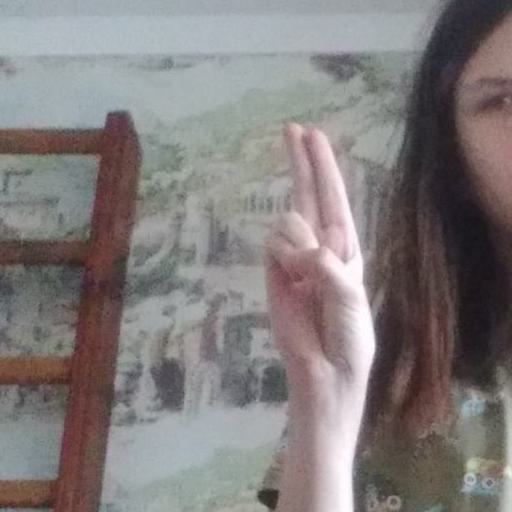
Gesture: two_up